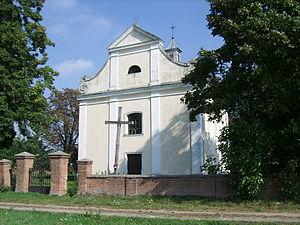
Eglise à Żelechów, Pologne Polski: Kościół filialny pw. św. Stanisława w Żelechowie